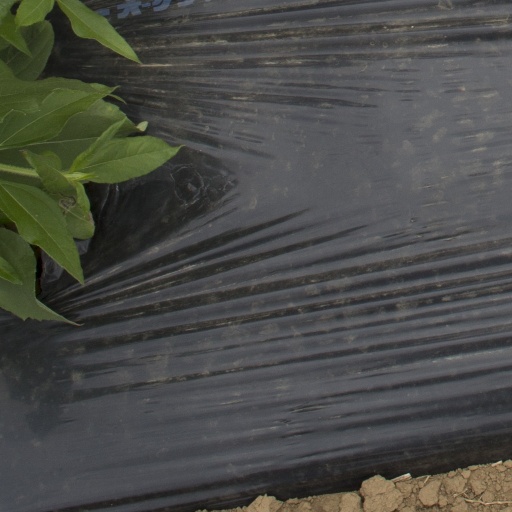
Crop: Jerusalem artichoke